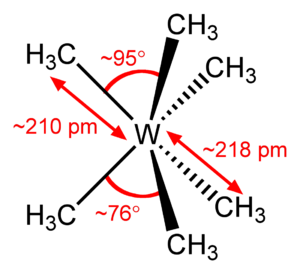
L'hexaméthyltungstène est un composé organométallique de formule chimique W(CH₃)₆. Il s'agit d'un solide cristallisé rouge extrêmement volatil qui se sublime dès −30 °C. Il peut être conservé durablement à une température inférieure à −40 °C. Ses six groupes méthyle le rendent très soluble dans le pétrole, les hydrocarbures aromatiques, les éthers, le disulfure de carbone et le tétrachlorométhane. À une température inférieure à −25 °C, il peut demeurer en solution sans se décomposer significativement pendant plusieurs jours, solutions qui peuvent être utilisées pendant une courte période à température ambiante.